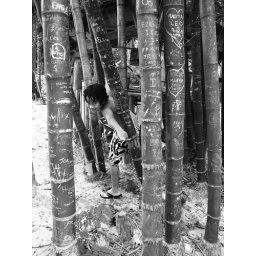
My son kidding around after a day in the river